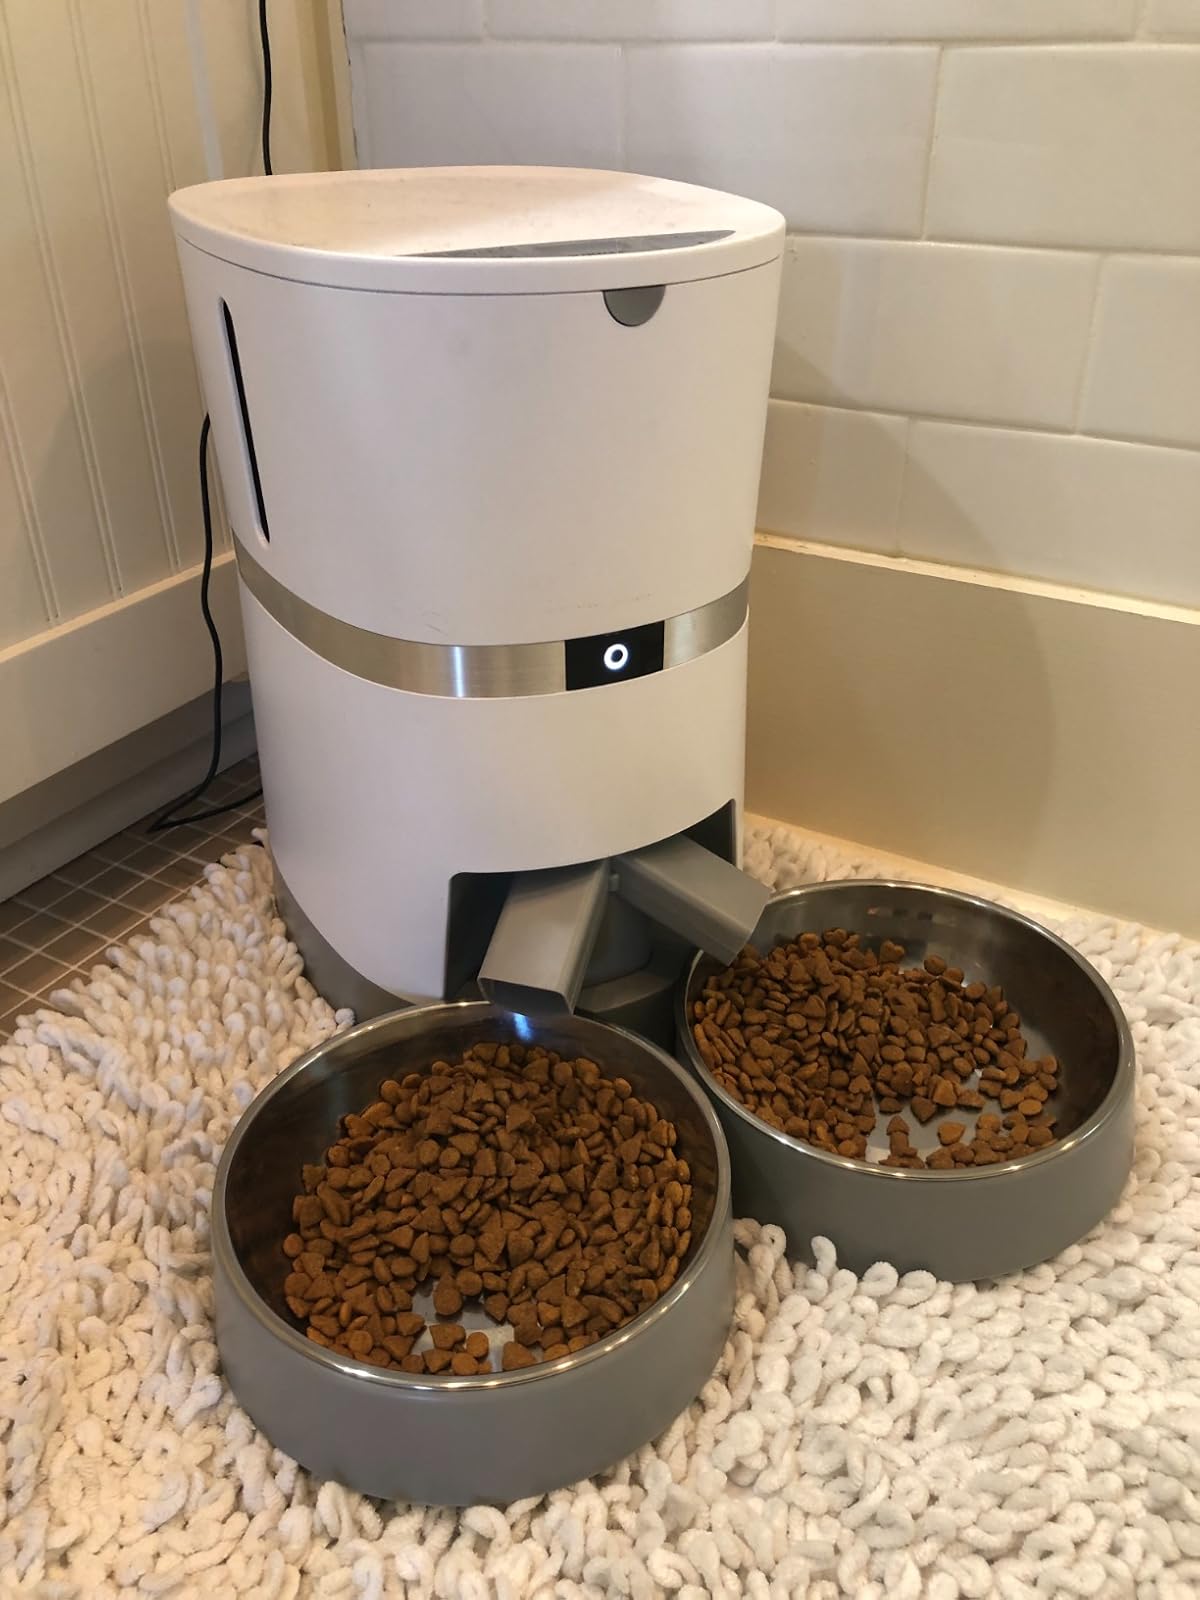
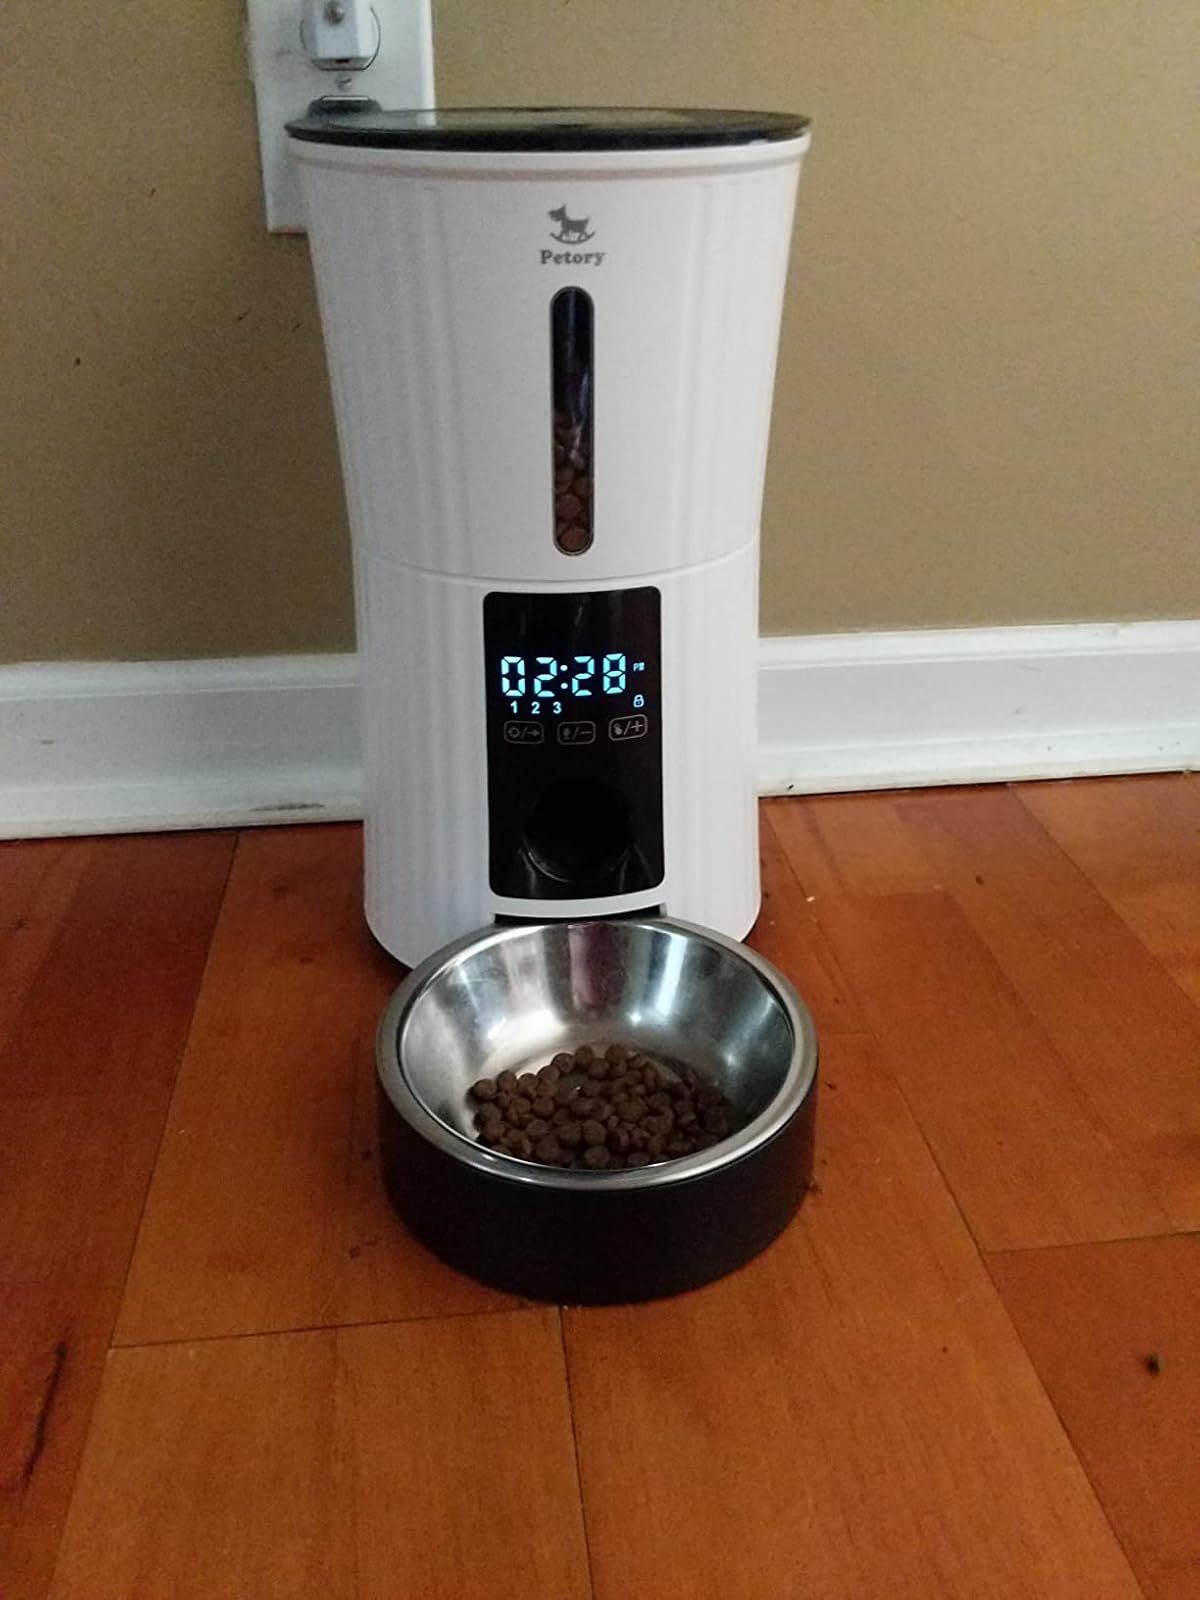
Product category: items_feeder
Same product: no